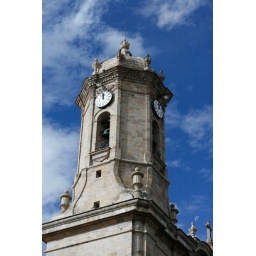
clock face against blue sky